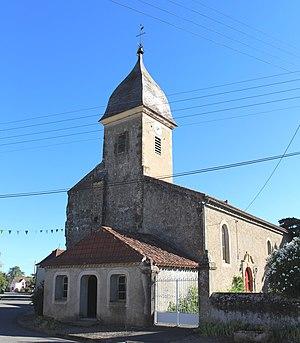
Église Saint-Jean-Baptiste de Hères (Hautes-Pyrénées)
Hères est une commune française située dans le département des Hautes-Pyrénées, en région Occitanie.
La liste des églises des Hautes-Pyrénées recense de manière exhaustive les églises situées dans le département français des Hautes-Pyrénées.